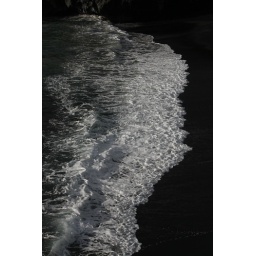
Such nice contrast of the white foam against the black sand beach.